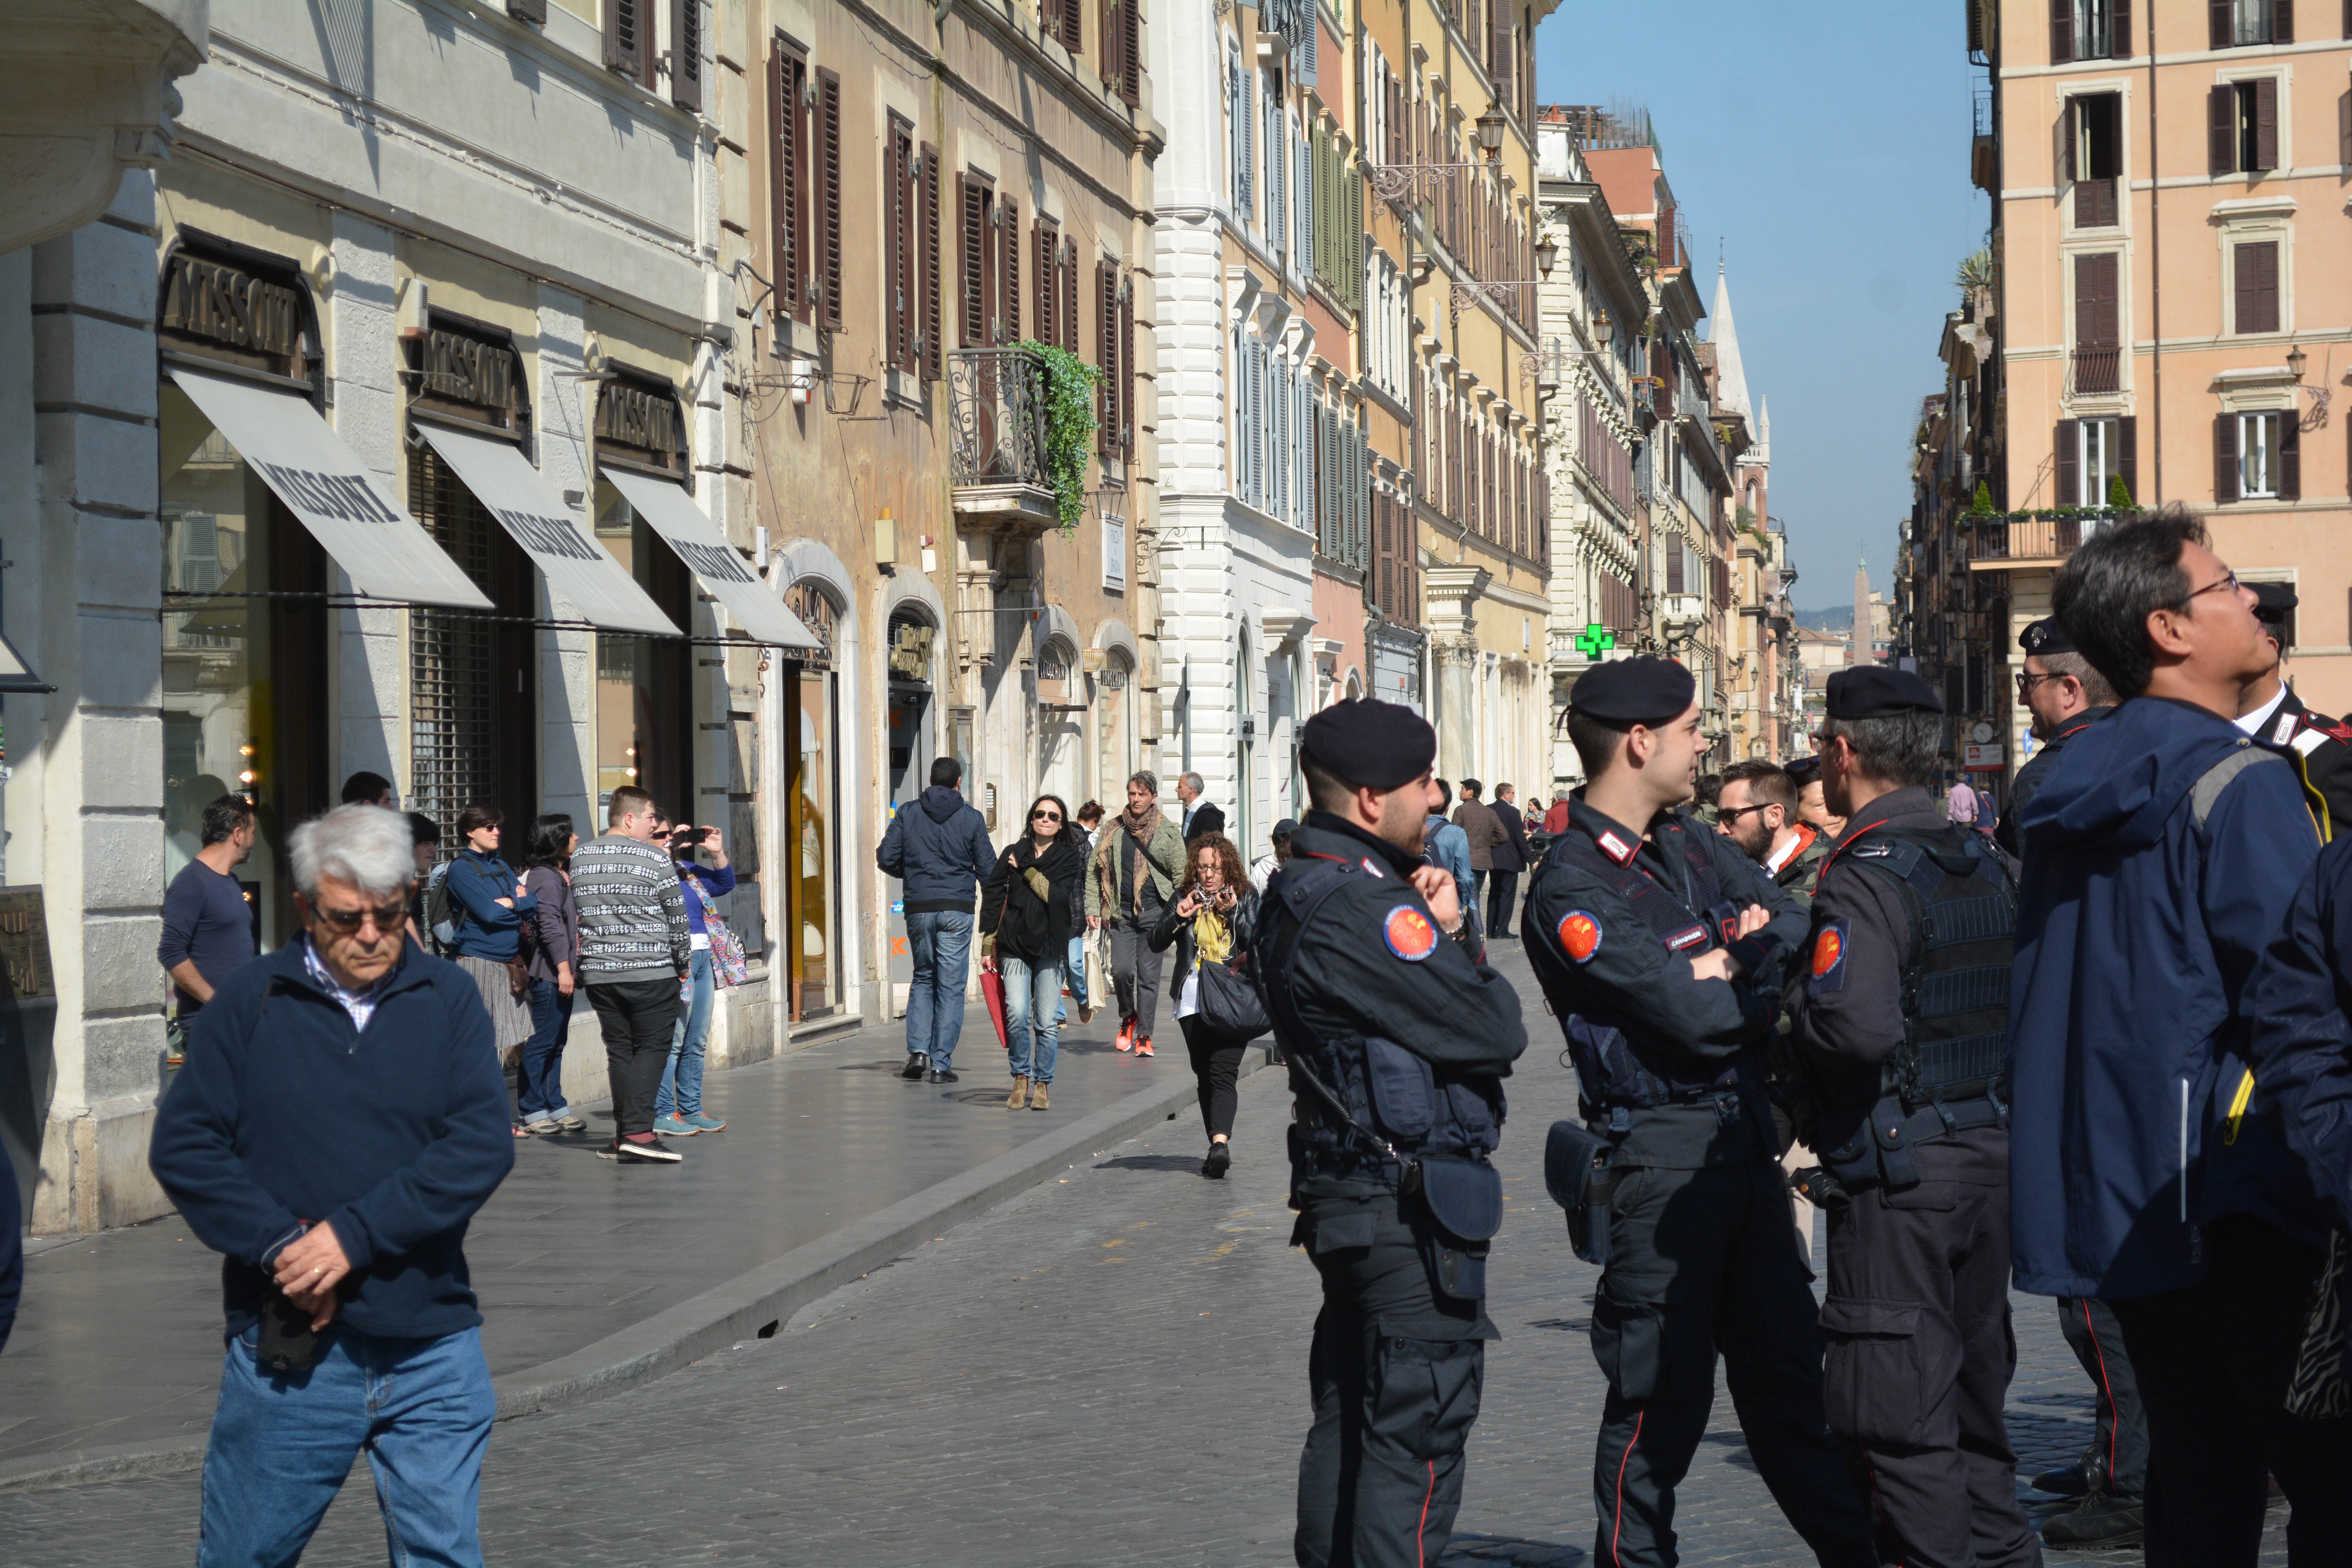
pedestrian, people, crowd, police, demonstration, protest, marching